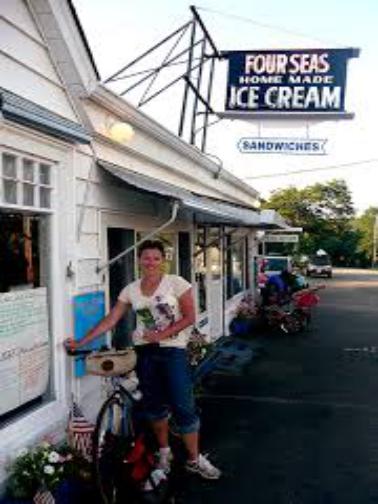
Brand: Four Seas Ice Cream
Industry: Food